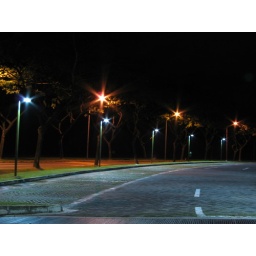
road beside NIE library